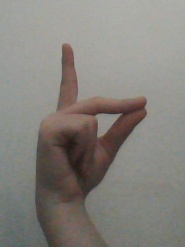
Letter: ta